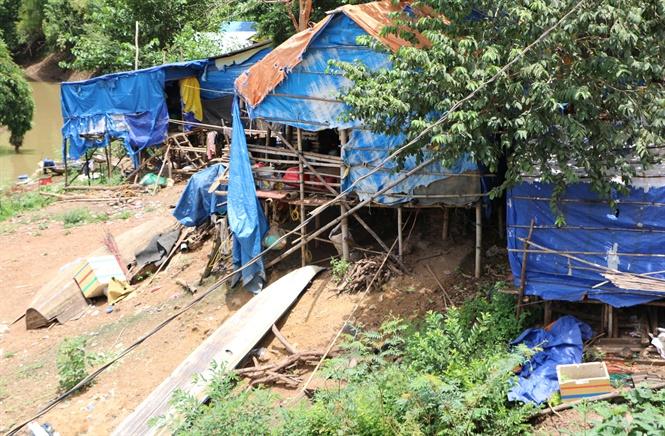
những tấm bạt màu xanh được dùng để phủ bên ngoài những căn nhà